Diver navigation

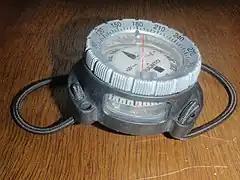
Suunto SK-7 diving compass in aftermarket wrist mount with bungee straps

Diver navigation, termed "underwater navigation" by scuba divers, is a set of techniques—including observing natural features, the use of a compass, and surface observations—that divers use to navigate underwater. Free-divers do not spend enough time underwater for navigation to be important, and surface supplied divers are limited in the distance they can travel by the length of their umbilicals and are usually directed from the surface control point. On those occasions when they need to navigate they can use the same methods used by scuba divers.